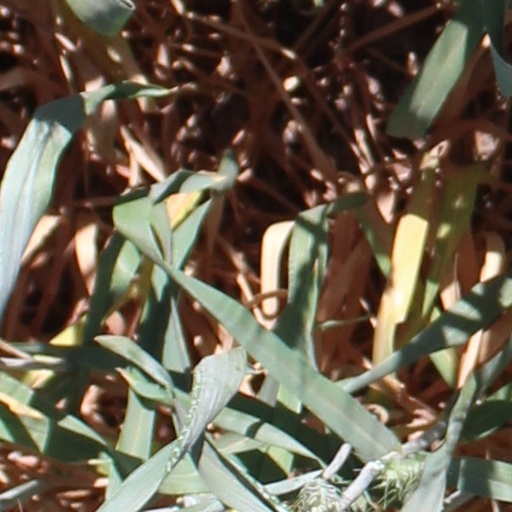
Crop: wheat